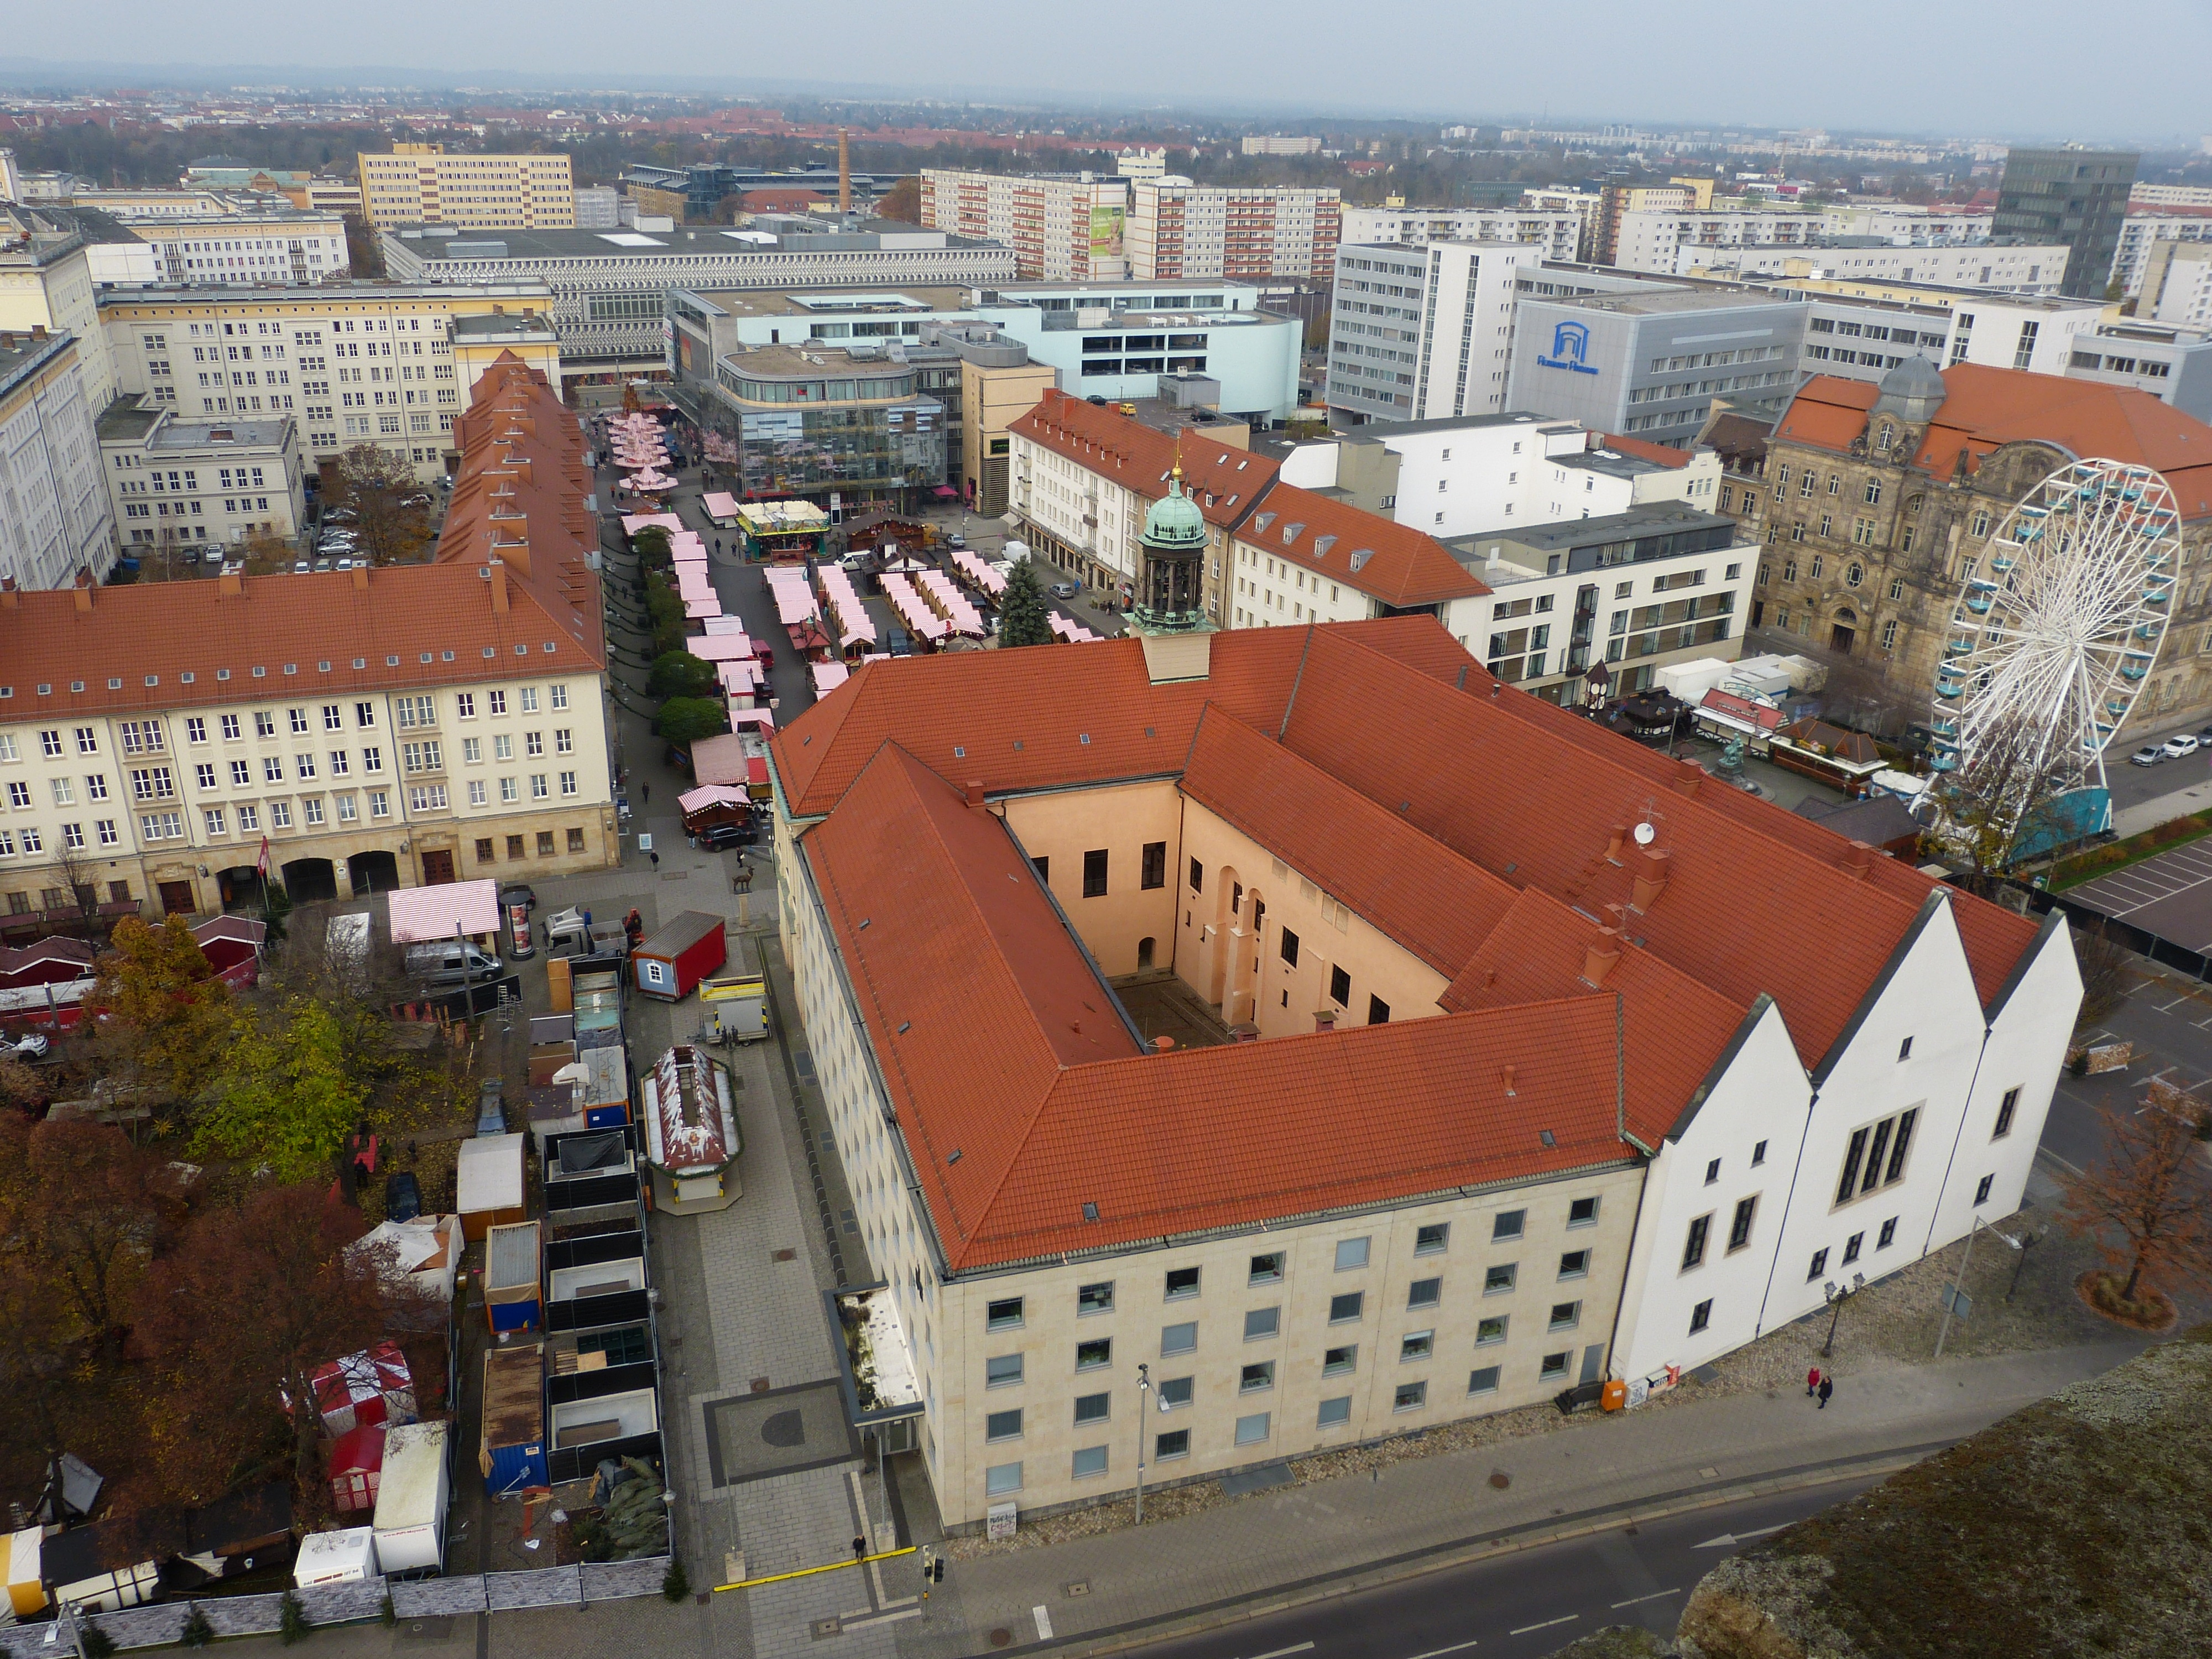
architecture, skyline, town, view, city, skyscraper, cityscape, downtown, ferris wheel, tower, landmark, stadium, old town, homes, outlook, town square, neighbourhood, town hall, bird's eye view, saxony anhalt, aerial photography, magdeburg, urban area, human settlement